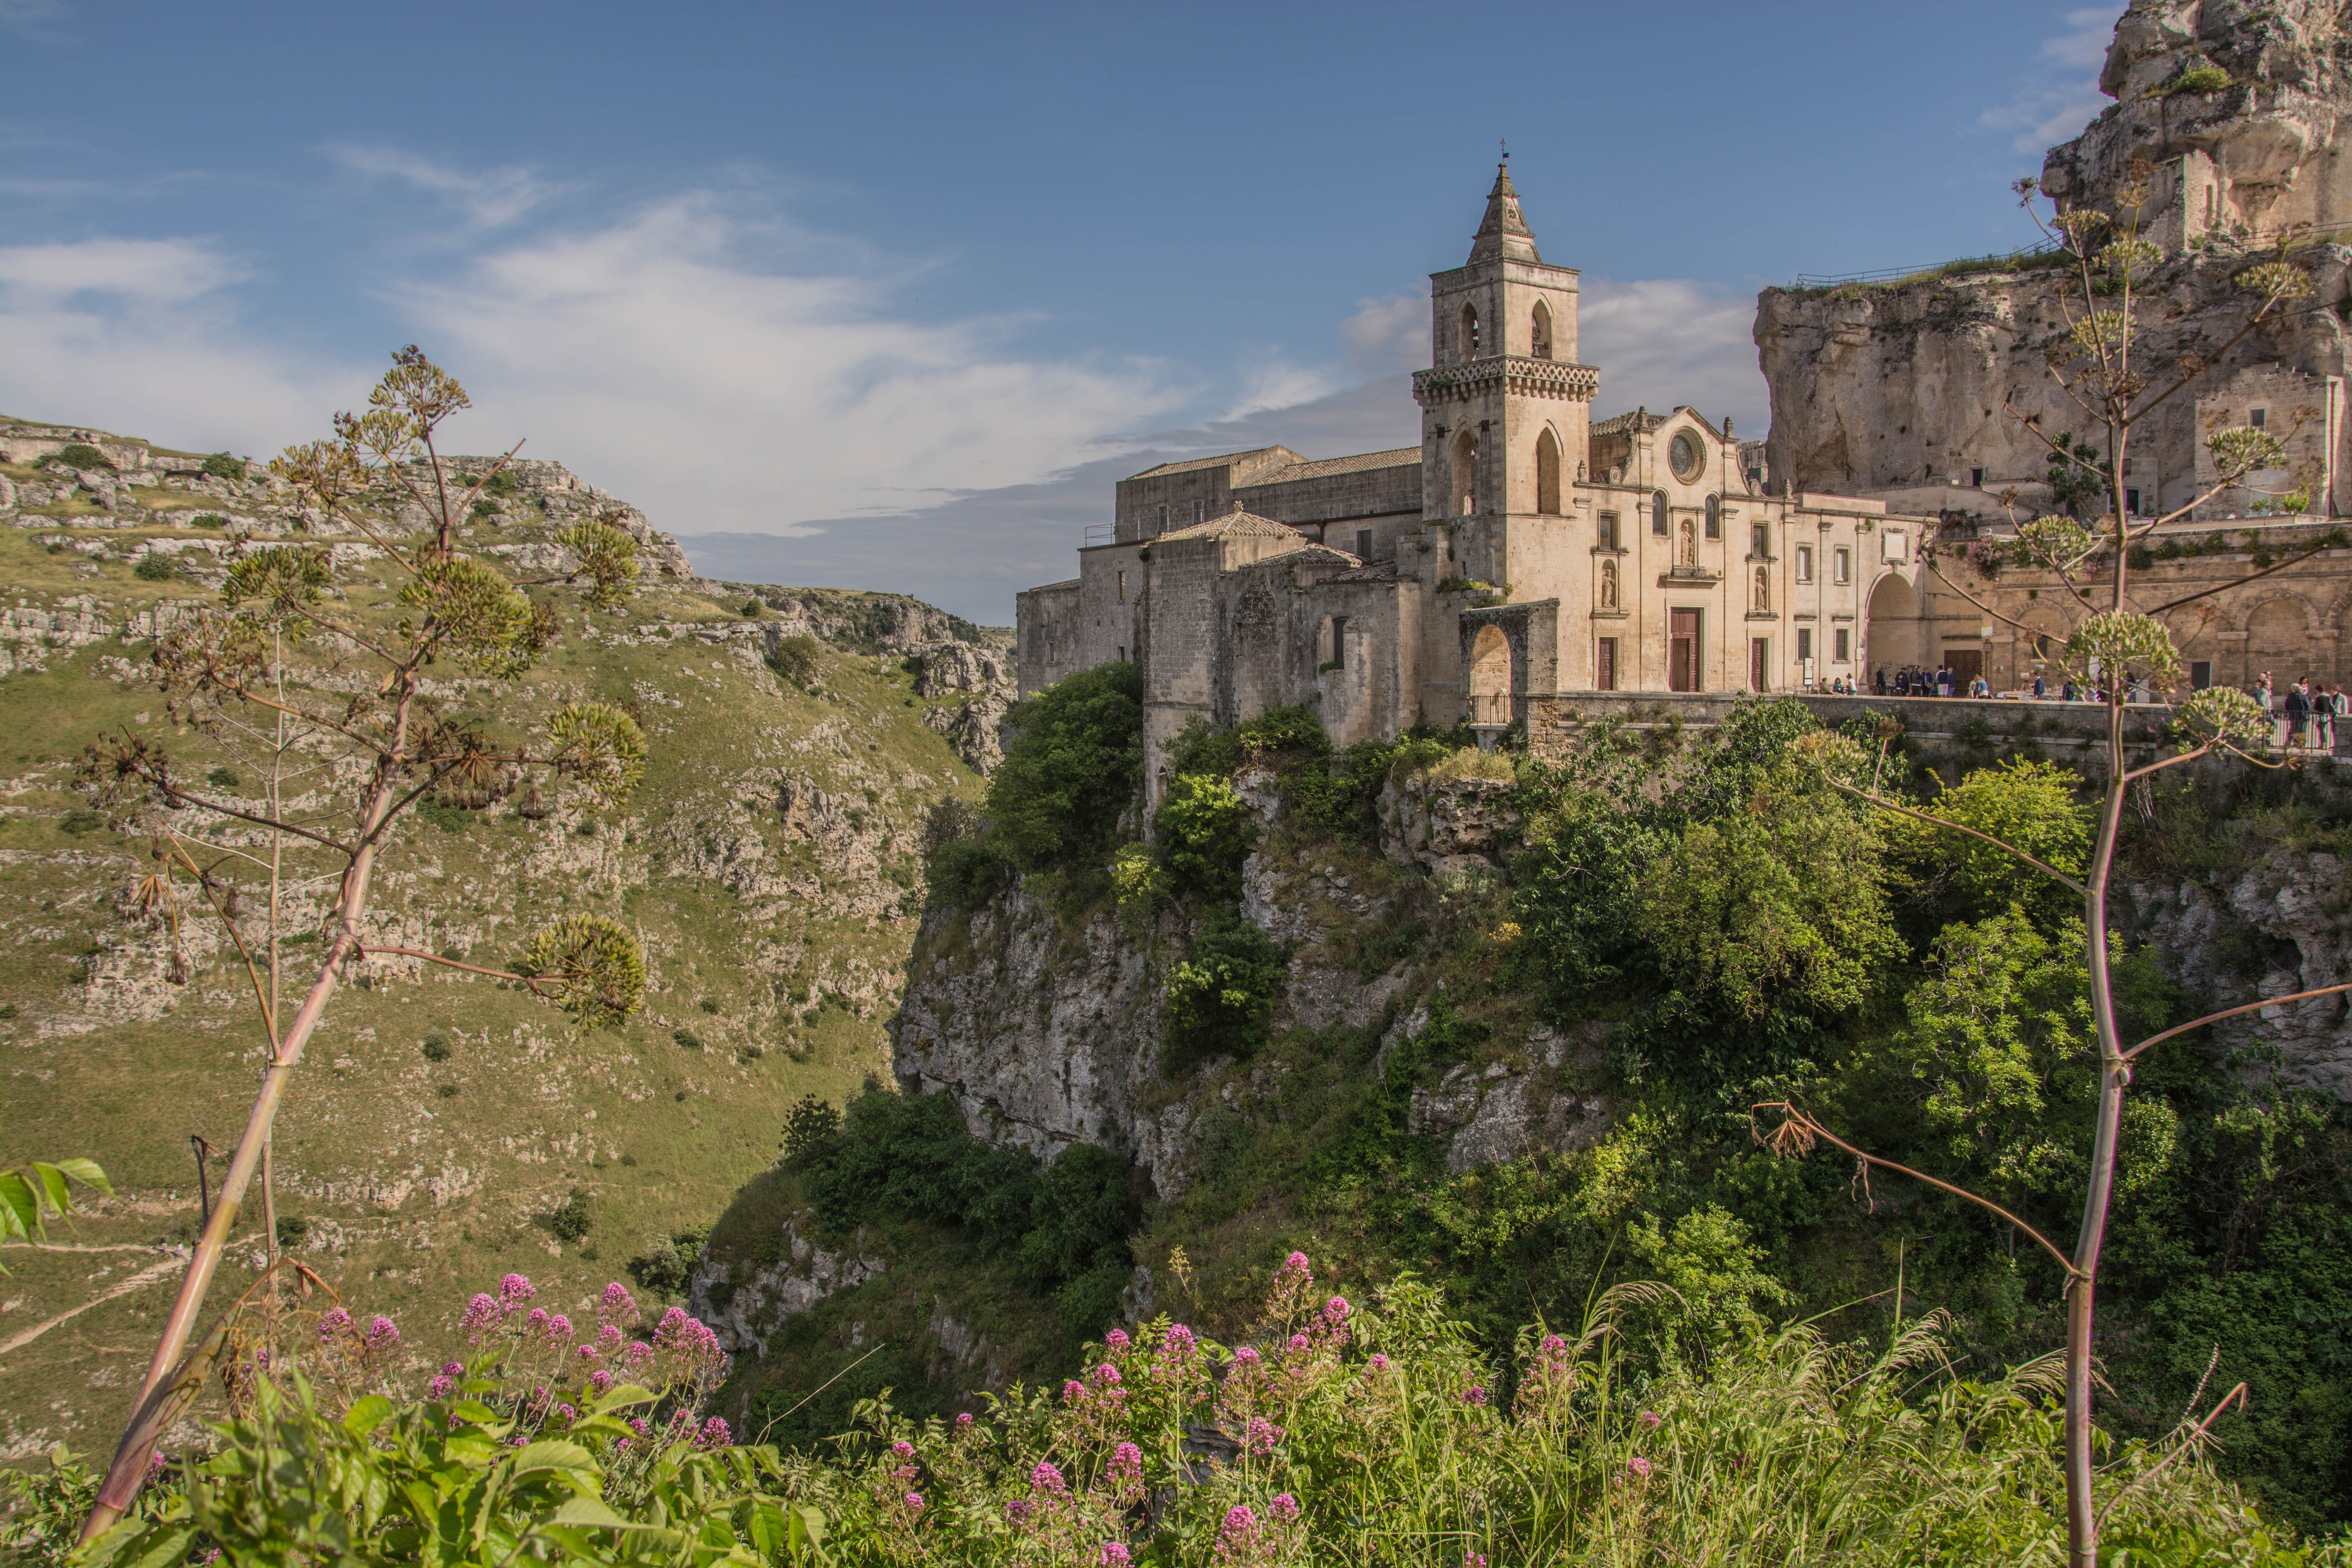
building, chateau, castle, italy, church, tourism, ruins, monastery, cathedrale, matera, unesco world heritage site, historic site